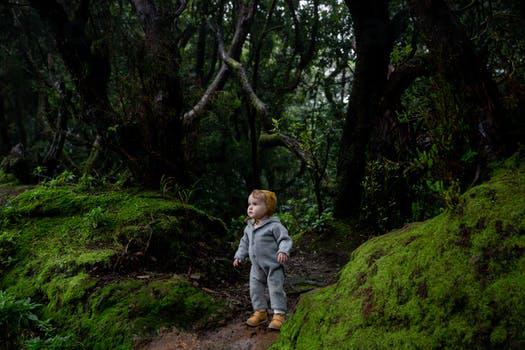
Label: Watermark